James Bevan Edwards

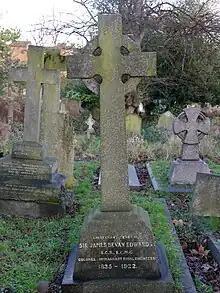
Funerary monument, Brompton Cemetery, London

Edwards married three times: in 1868 to Alice Brocklebank, daughter of Ralph Brocklebank; in 1901 to Nina Balfour, daughter of John Balfour; and, in 1918, Amy Ann Harding. He had several children, including: